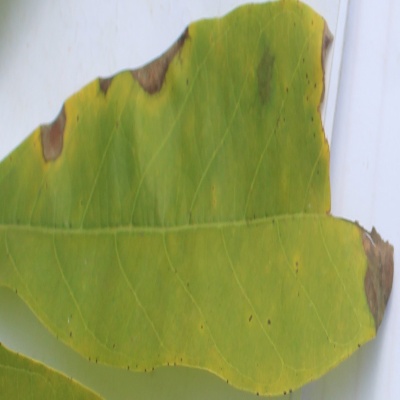
Crop: Cassava
Condition: brown spot